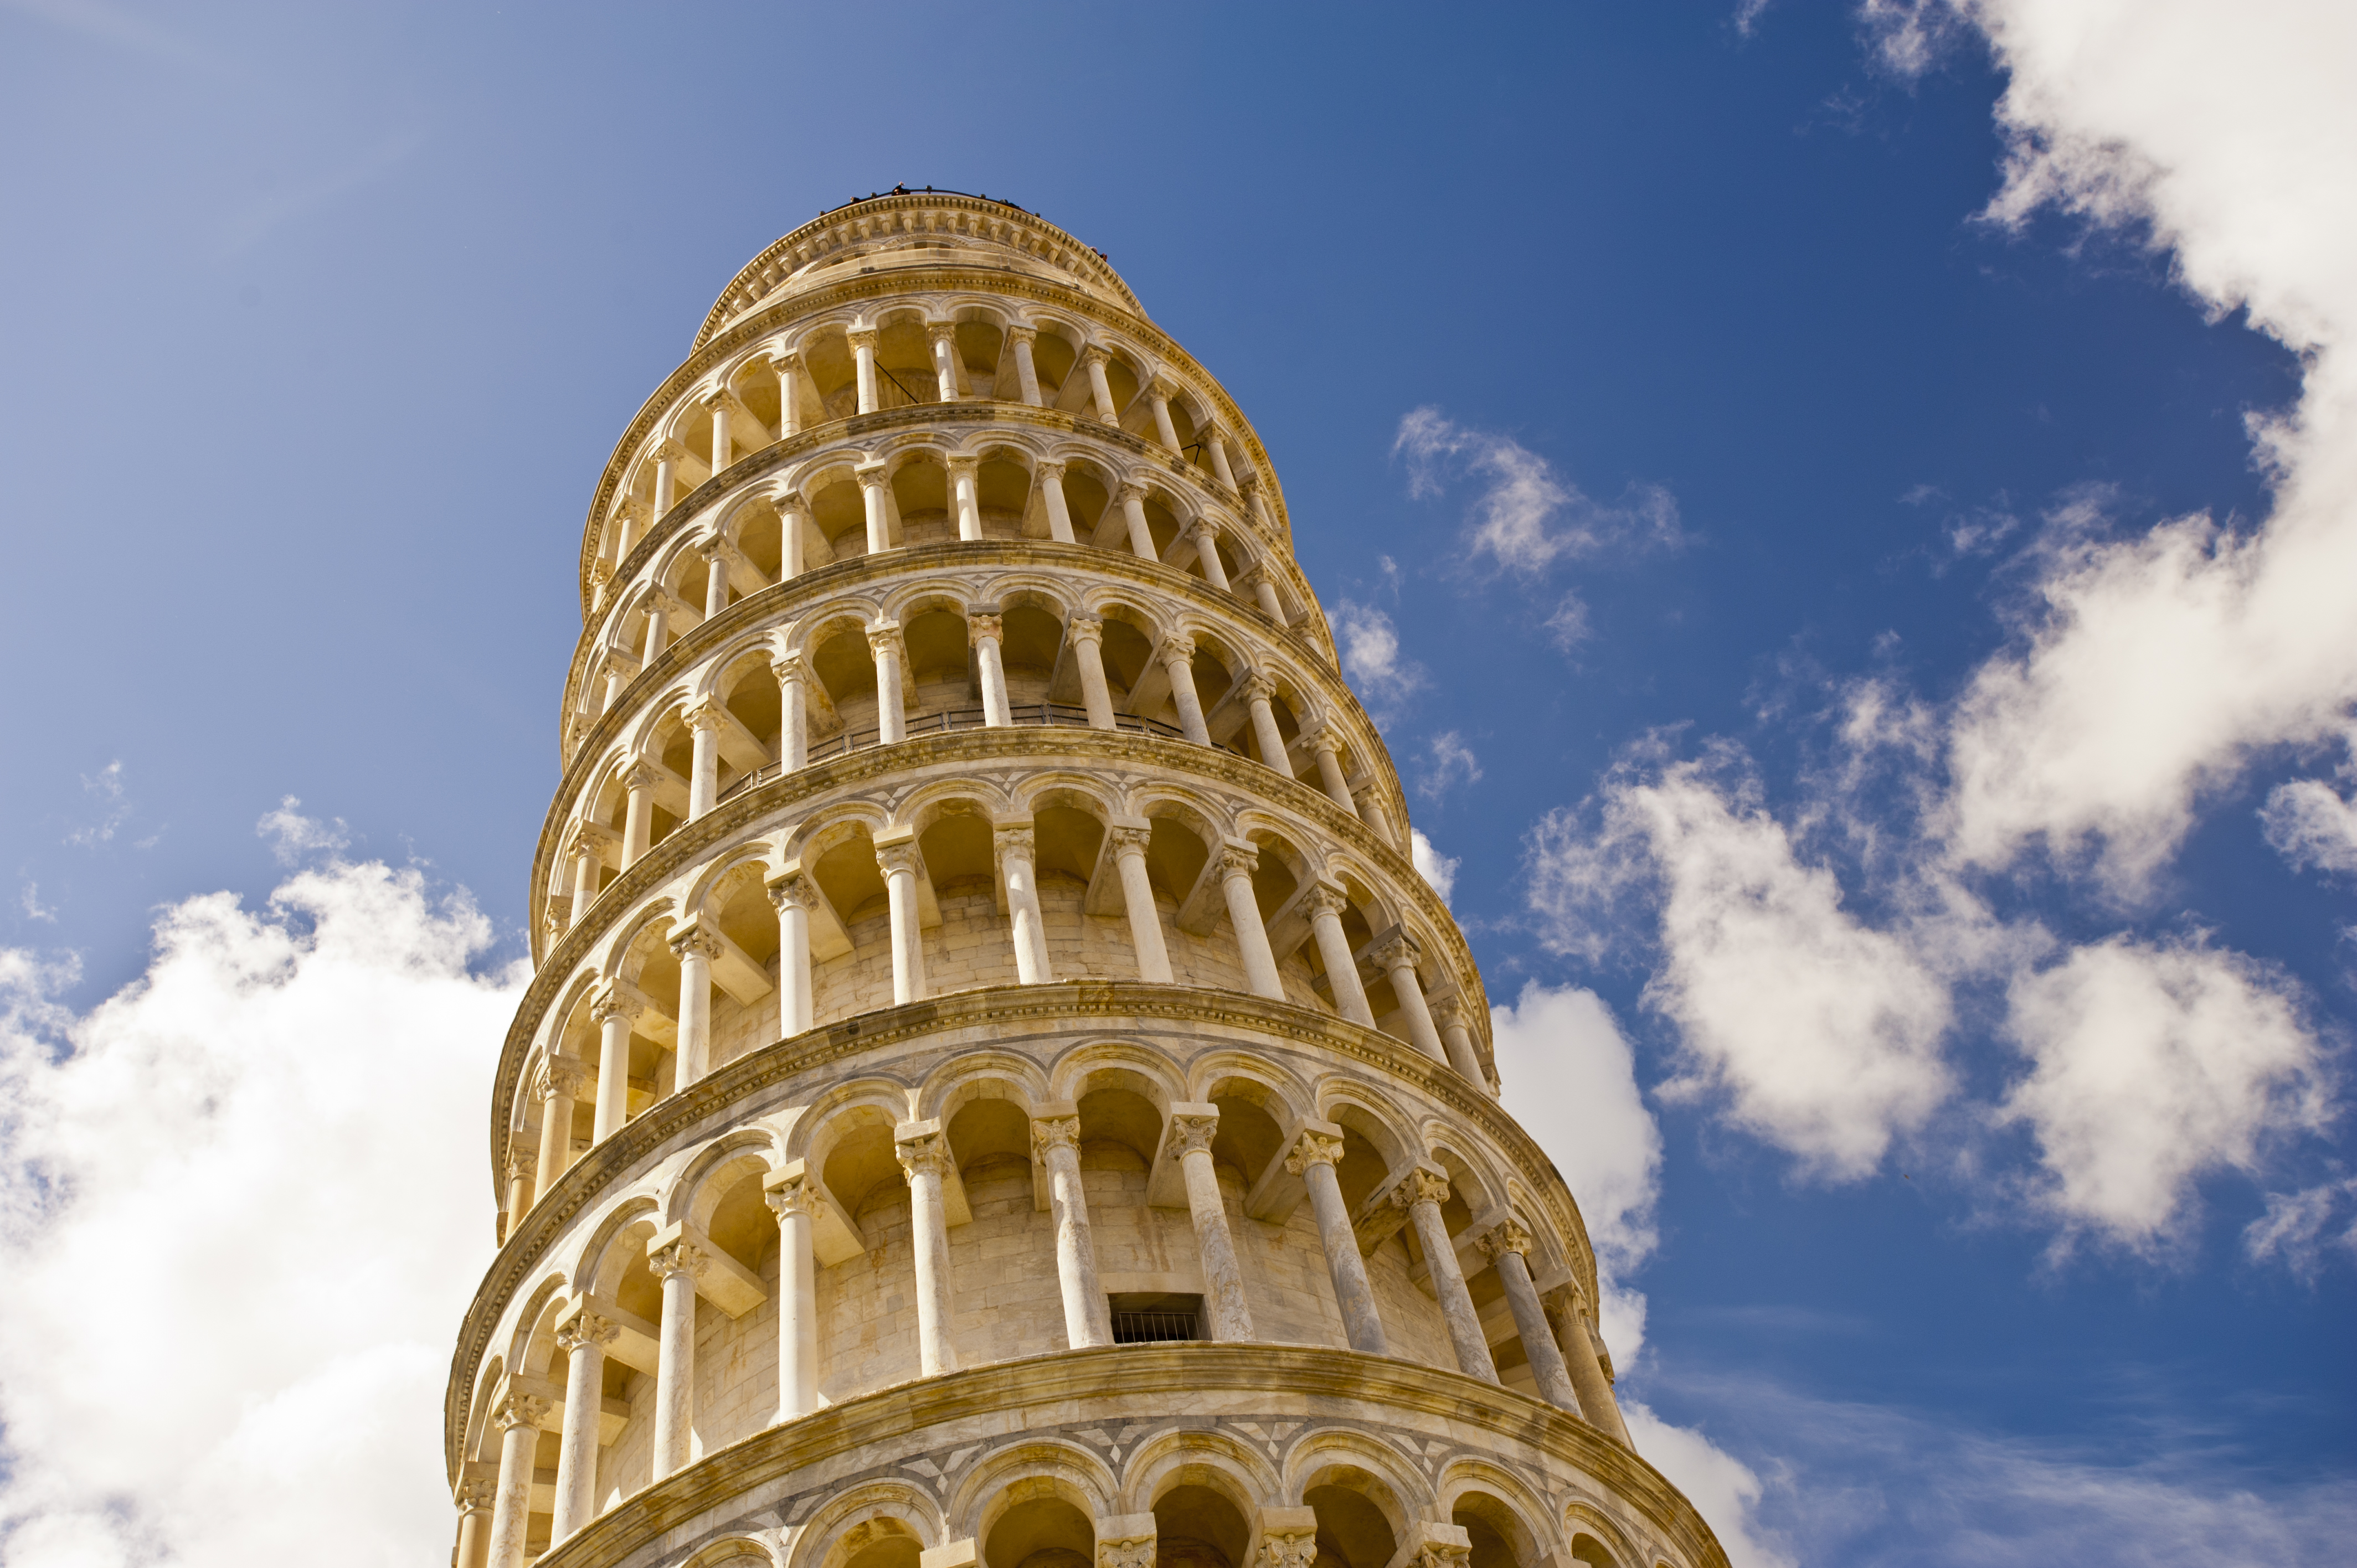
cloud, sky, sunlight, tower, landmark, italy, tuscany, blue, place of worship, temple, pisa, dome